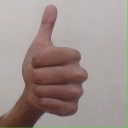
अक्षर: थ